Belém/Val-de-Cans International Airport

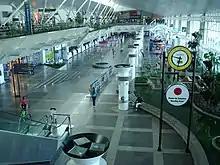
Terminal 1 airside

Panair do Brasil, Pan American, and NAB – Navegação Aérea Brasileira began their activities at Val de Cans building their stations and providing services to passengers. In 1958, the Ministry of Aeronautics began building the first passenger terminal for general airline use, which was opened on 24 January 1959. It was then administered by the Department of Civil Aviation. In 1974, its administration was transferred to Infraero.